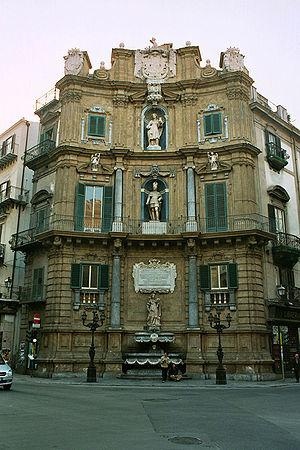
Les Quattro Canti est une place monumentale de style baroque au centre de la vieille ville de Palerme.